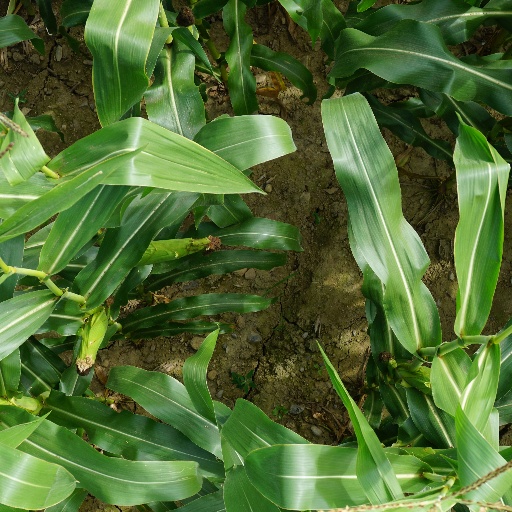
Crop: maize; corn